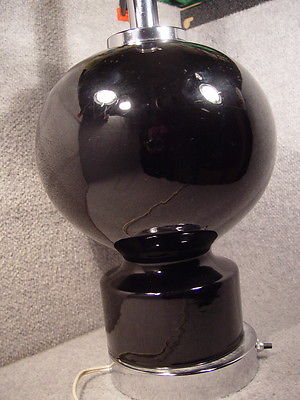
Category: lamp